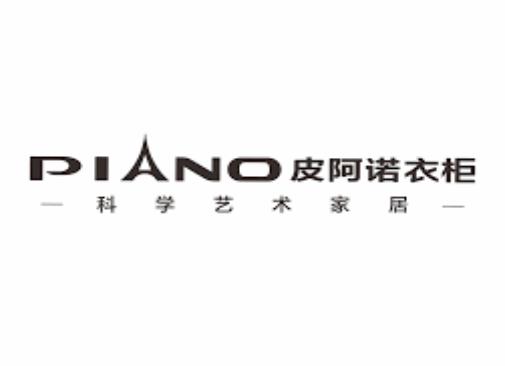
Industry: Necessities